2012 Daytona 500

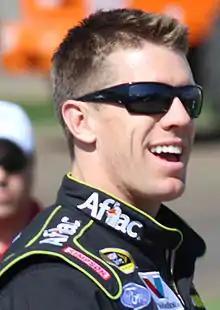
Carl Edwards qualified on pole, the eleventh of his career.

There were seven practice sessions held before the race. The first two were held on February 18 and ran for 120 and 105 minutes each. The next two on February 22 were shortened to 90 minutes each. Two days later, two more practice sessions were scheduled, which both ran for 60 minutes. The final practice session was held on February 25 and lasted 60 minutes. Greg Biffle lapped fastest at 46.537 seconds in the first session, 0.011 seconds quicker than Marcos Ambrose. Jeff Gordon, Bayne, Paul Menard, Dale Earnhardt Jr., Stewart, Matt Kenseth, Aric Almirola and Carl Edwards rounded out the session's top ten drivers. In the second practice session, Biffle remained fastest with a time of 46.574 seconds, followed by Bayne, Truex, Stewart and Mark Martin, Menard, Edwards, Ambrose, Gordon and A. J. Allmendinger.